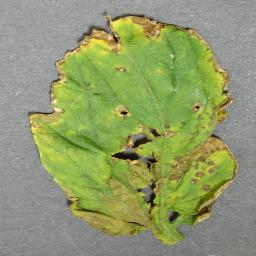
Label: Tomato___Bacterial_spot